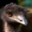
Label: bird